Nevsky Prospect

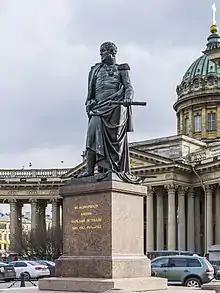
Statue of Barclay de Tolly in front of the city's Kazan Cathedral by Boris Orlovsky

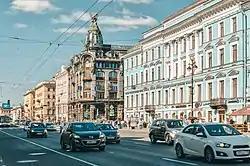
This is a photo of House of the company "Singer" (also known as "House of Books"), a cultural heritage object in Russia, located at the intersection of Nevsky Prospekt and the Griboyedov Canal, directly opposite the Kazan Cathedral. It is recognized as a historical and tourist landmark.

After a four-year stay in Moscow, in 1732 the courtyard of Anna Ioannovna returned to St Petersburg. For this event, the avenue was renovated and two triumphal arches were built on it (one at the Anichkov Bridge at the entrance to the city, the other at the bridge across the Moika), the event itself was quite pompous. The construction of the first large stone buildings began. The most significant of them was the Church of the Nativity of the Blessed Virgin Mary, erected in 1733–1737 according to the project Mikhail Zemtsov on the site of the park in front of the current Kazan Cathedral. The temple was a rectangular building stretched along the avenue, similar in composition to Peter and Paul Cathedral. On the opposite side, in 1730, the Lutheran Church of St Peter appeared, located in the depths of the site. Two symmetrical residential buildings (which have not survived to this day) overlooked the avenue.